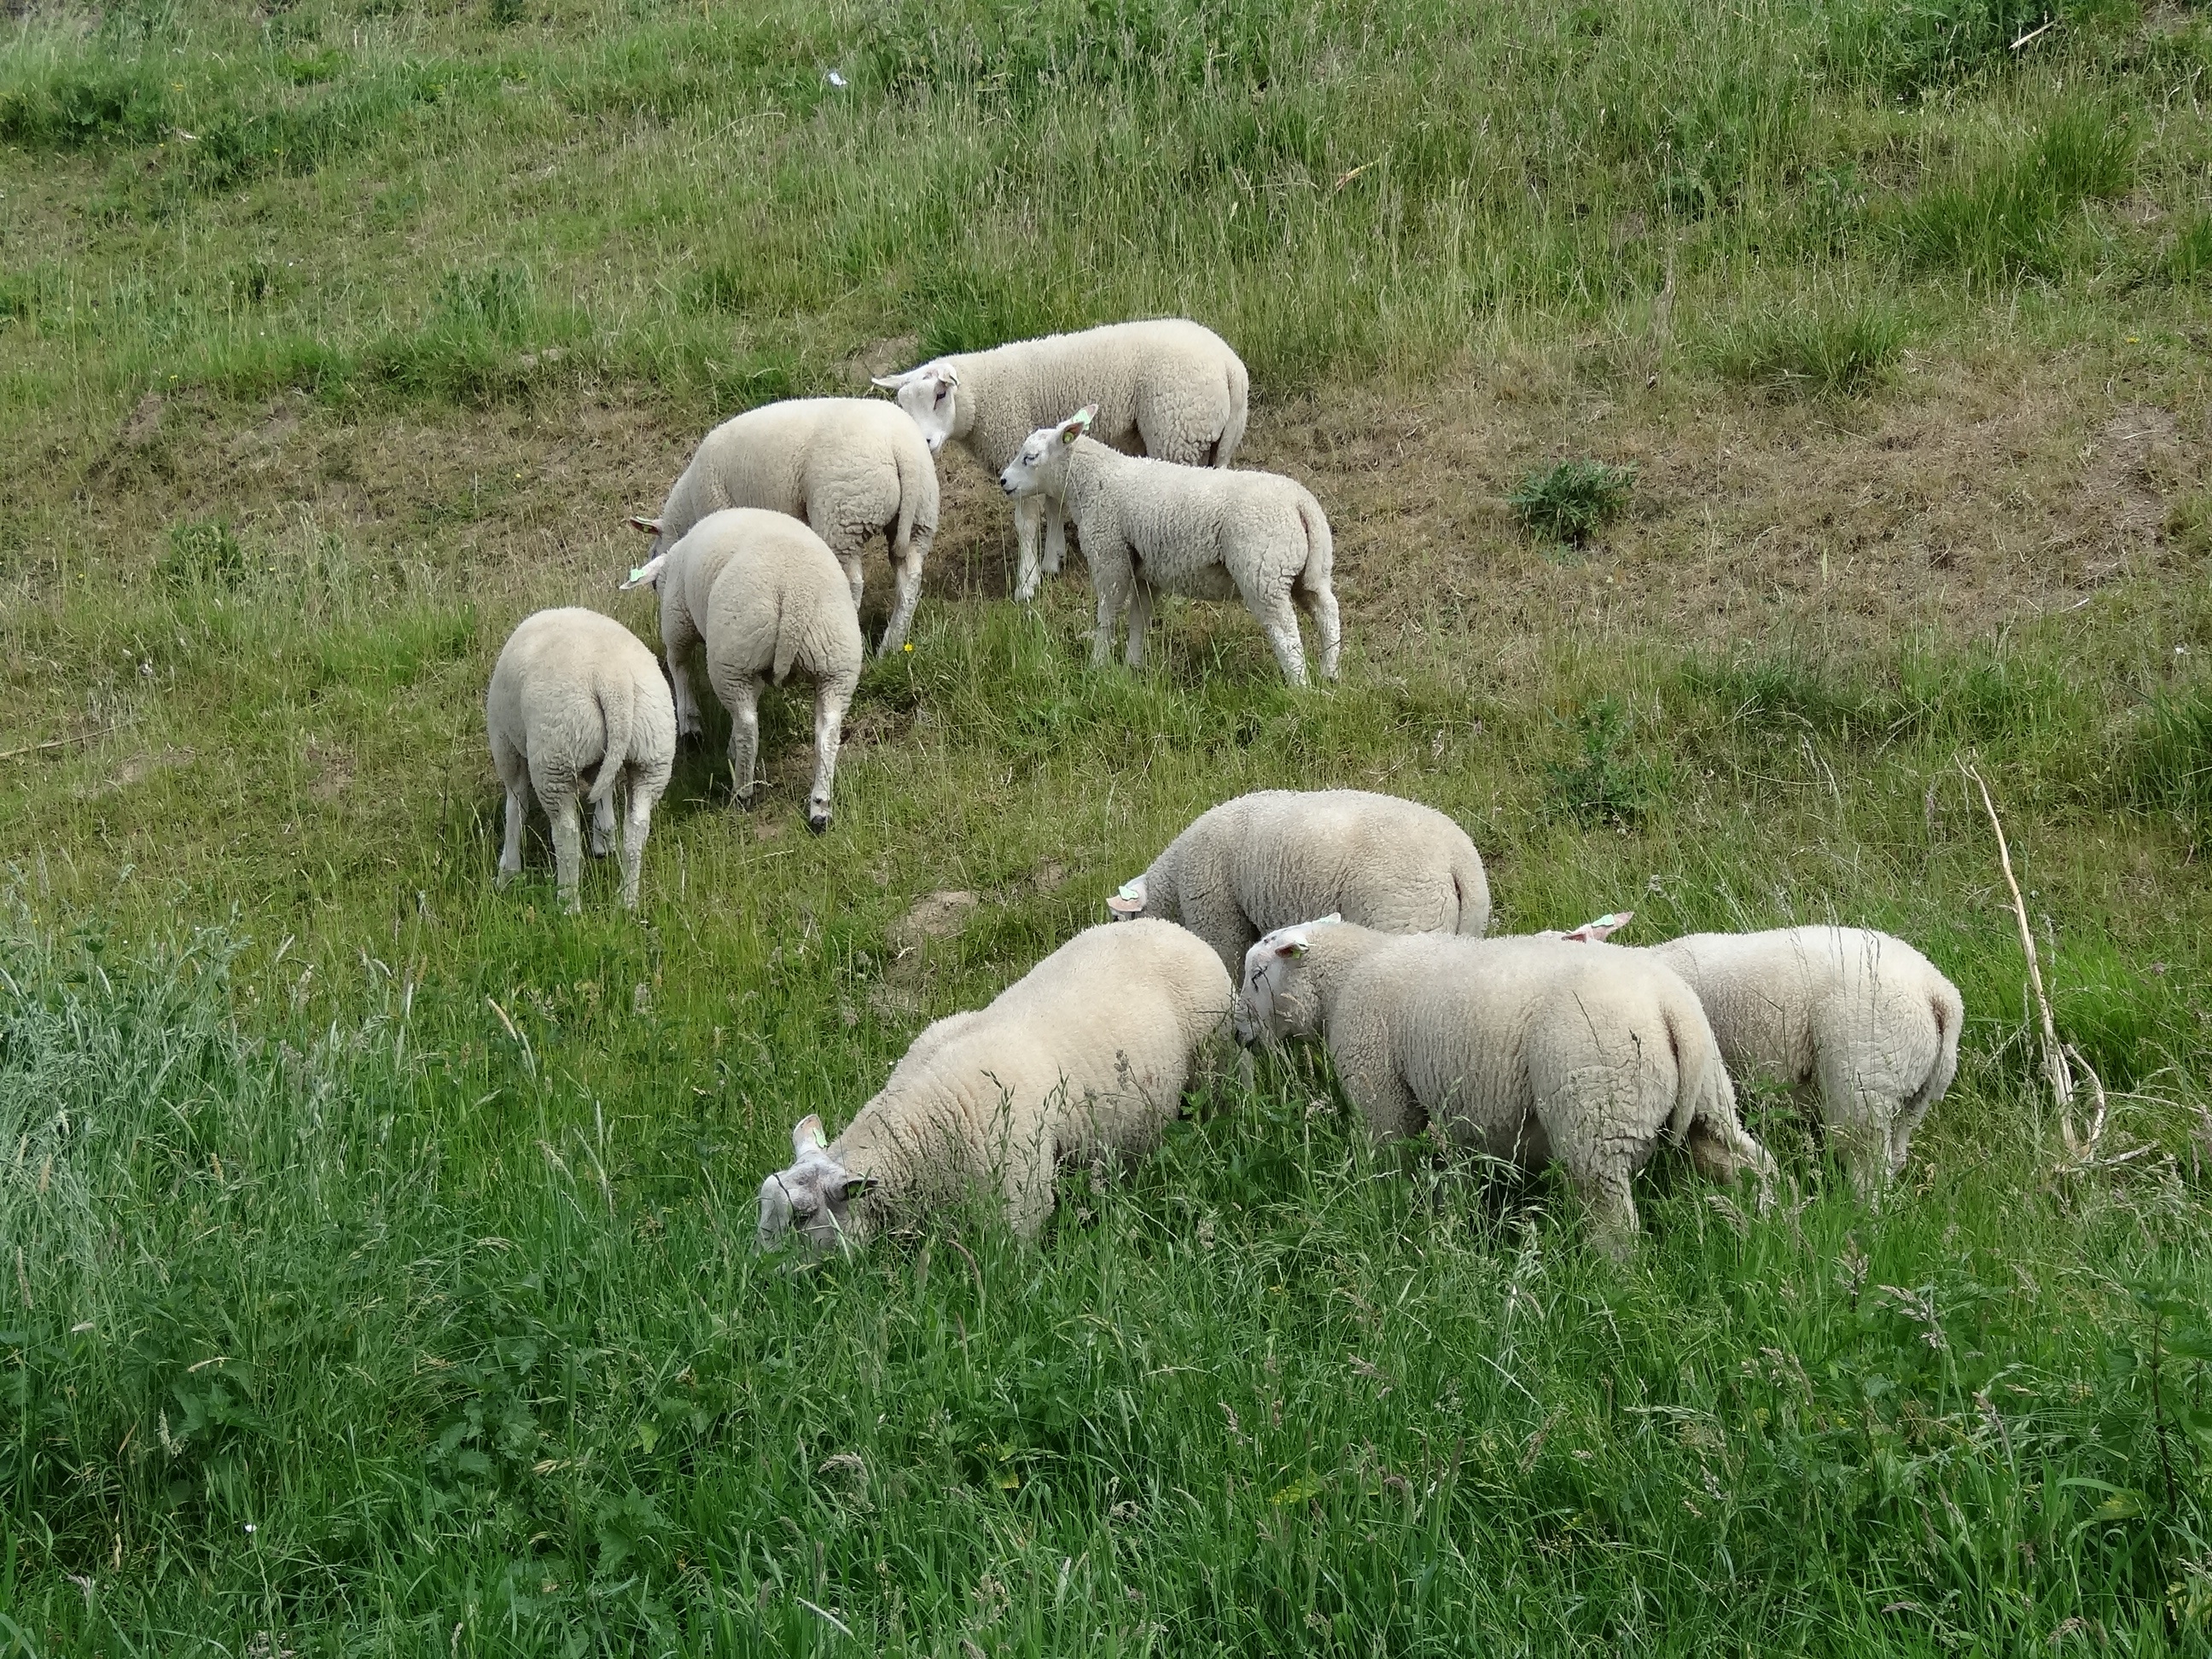
landscape, nature, grass, farm, meadow, countryside, animal, young, spring, herd, pasture, grazing, sheep, mammal, lamb, netherlands, grassland, animals, mammals, farm animal, vertebrate, sheeps, lambs, browser, outdoor life